Guan ju

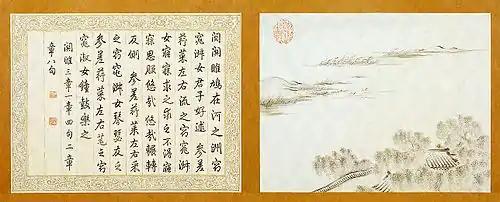
Calligraphy and watercolor illustration of the "Guan ju" by the Qianlong Emperor.

"Guan ju" is part of the first section of the "Shi Jing" entitled "Zhou nan" (周南), itself a part of "Airs of the States" (國風), which make up 160 out of the 305 poems of the anthology. It is fairly typical of the other poems of the Airs of the States, being made up of three tetrasyllabic stanzas of four to eight lines each.